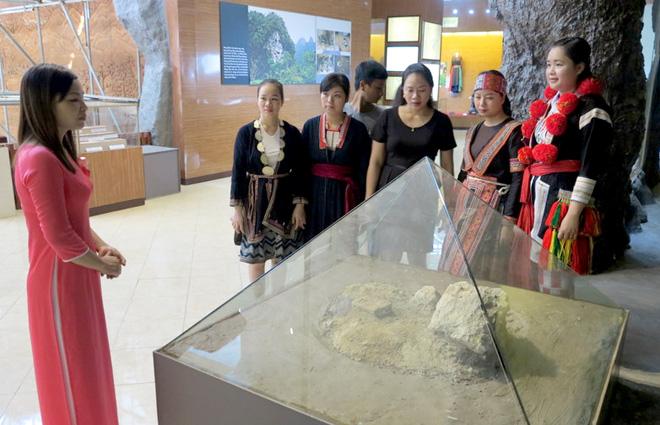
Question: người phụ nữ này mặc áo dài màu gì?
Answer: người phụ nữ này mặc áo dài màu hồng